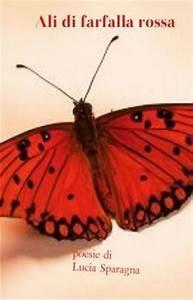
butterfly